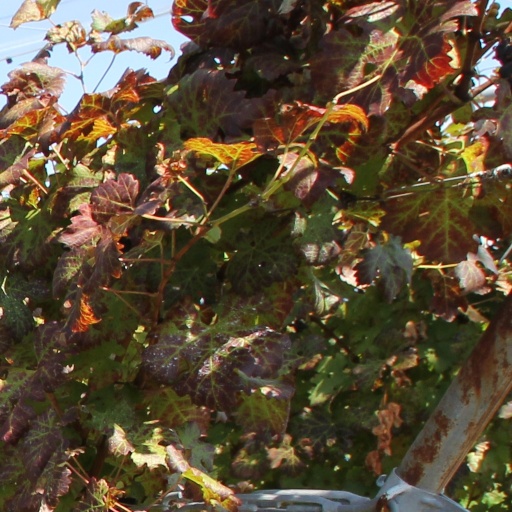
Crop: grape